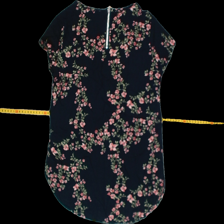
View: back
Type: Top
Category: Ladies
Brand: Not Applicable
Colors: Pink, Green, Black
Material: 100% viscose
Pattern: Floral print
Cut: C-collar
Size: S
Season: Summer
Trend: No trend
Stains: No
Price range: 100-150
Recommended usage: Reuse